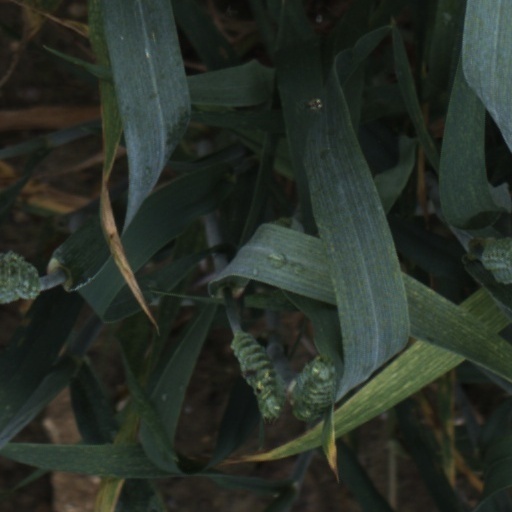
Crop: wheat